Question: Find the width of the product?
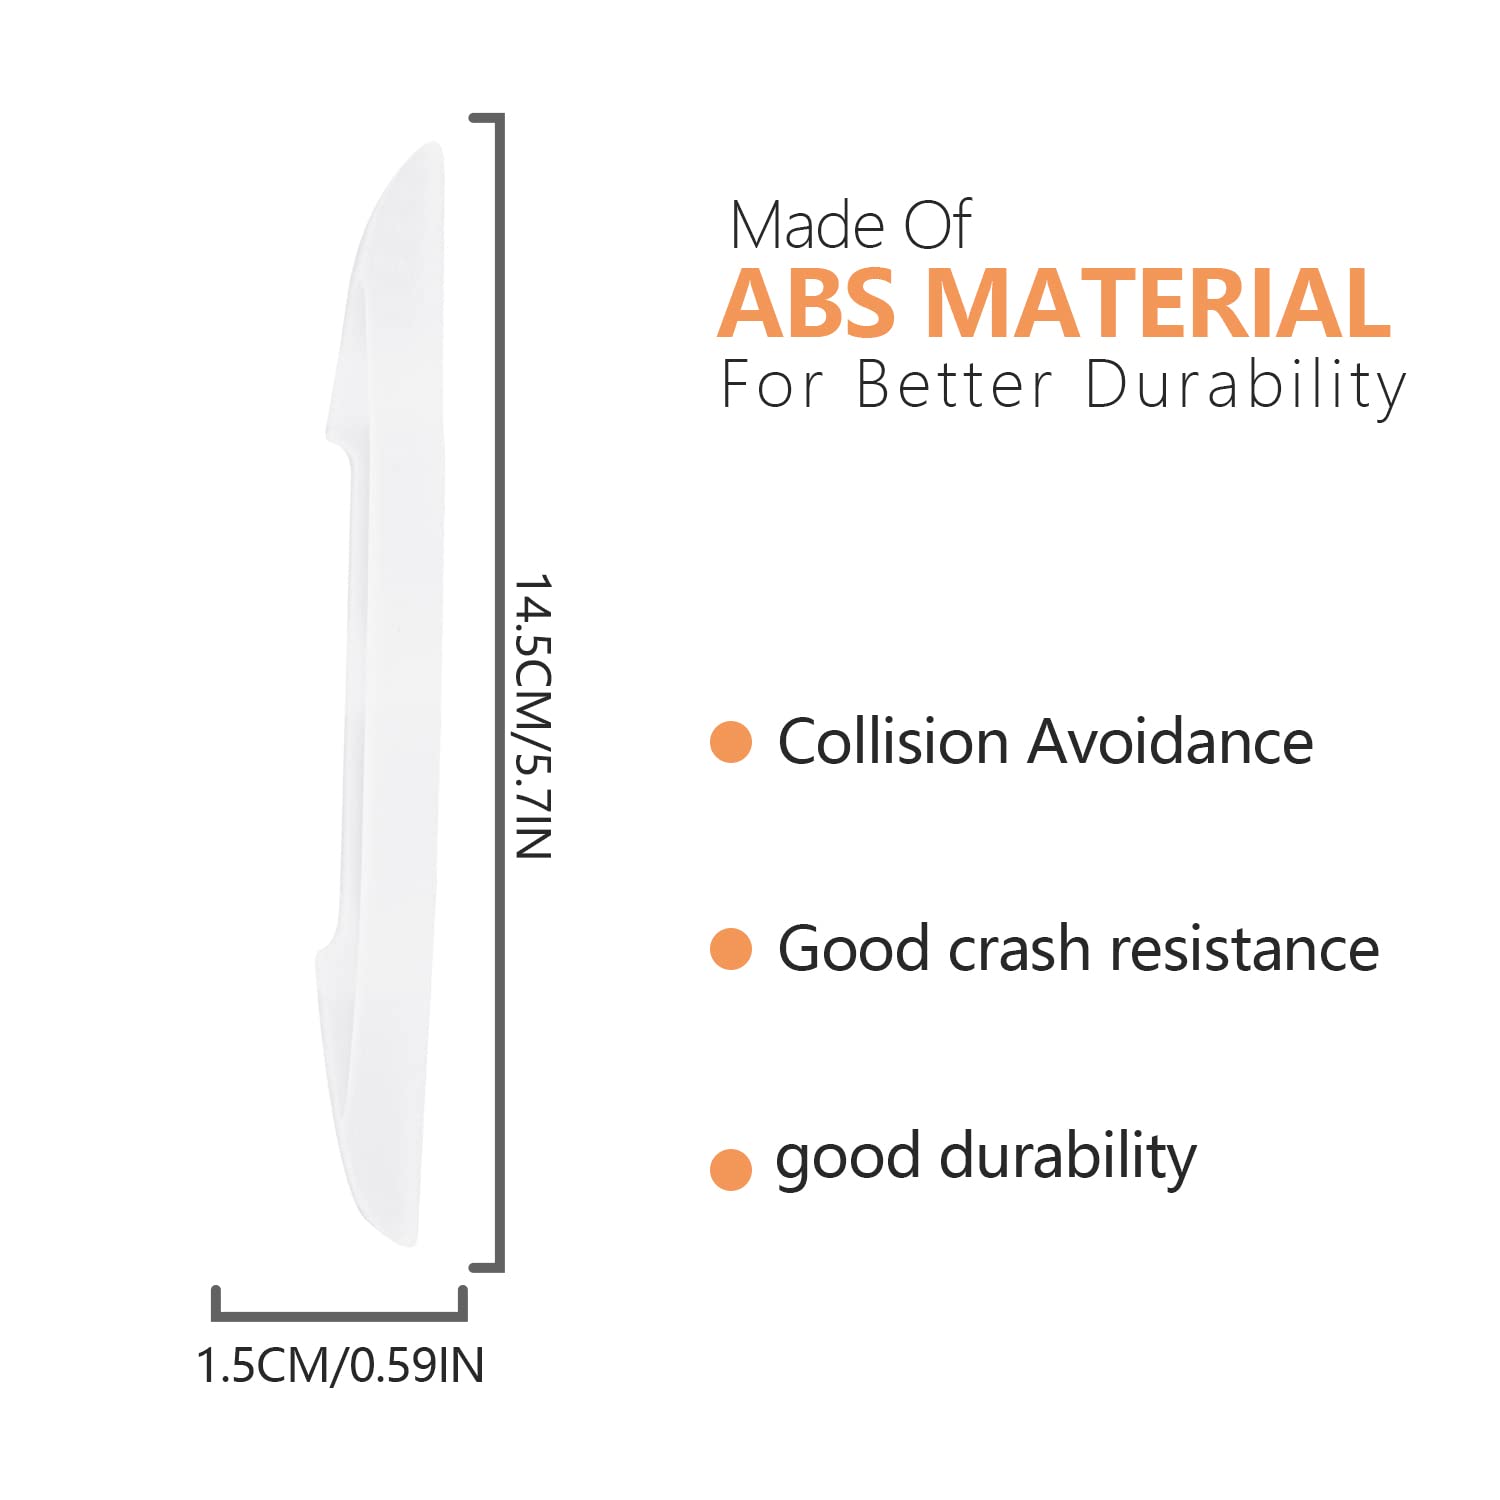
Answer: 1.5 centimetre